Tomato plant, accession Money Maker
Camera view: vertical (180 deg); turntable rotation: 0 degrees
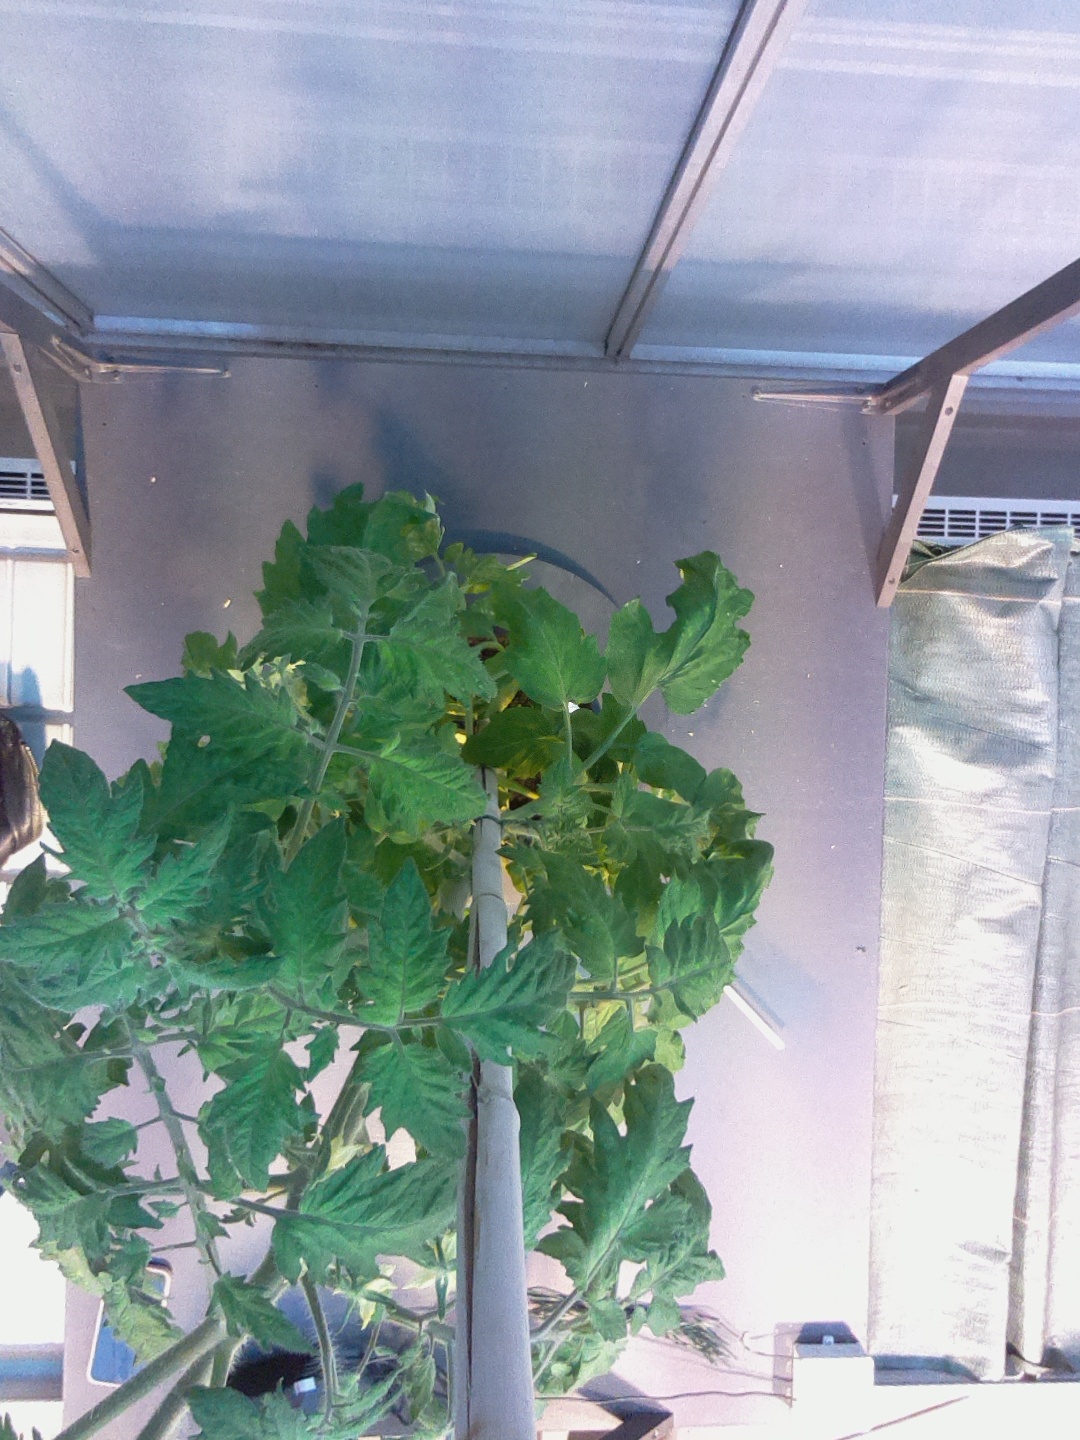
BBCH growth stage 70: Fruits at the main stem or branches visibles